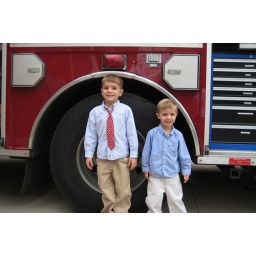
Haslett boys in front of a fire truck tire